Phylogenetics

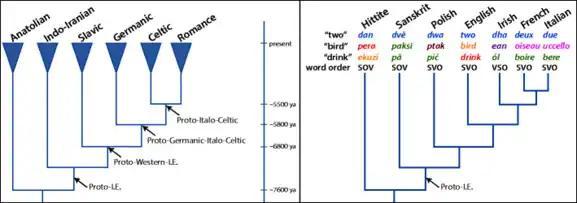
Phylogeny of Indo-European languages

Different transmission networks result in quantitatively different tree shapes. To determine whether tree shapes captured information about underlying disease transmission patterns, researchers simulated the evolution of a bacterial genome over three types of outbreak contact networks—homogeneous, super-spreading, and chain-like. They summarized the resulting phylogenies with five metrics describing tree shape. Figures 2 and 3 illustrate the distributions of these metrics across the three types of outbreaks, revealing clear differences in tree topology depending on the underlying host contact network.